Bruce Childs

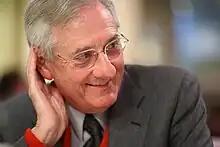
Childs in 2008

Bruce Kenneth Childs (23 August 1934 – 4 May 2023) was an Australian politician. Born in Sydney, he was a tradesman in photo engraving and a secretary of the Printing and Kindred Industries Union before becoming Assistant General Secretary of the New South Wales Labor Party 1971–1980. In 1980, he was elected to the Australian Senate as a Labor Senator for New South Wales. He resigned his place on 10 September 1997, and was replaced by George Campbell.